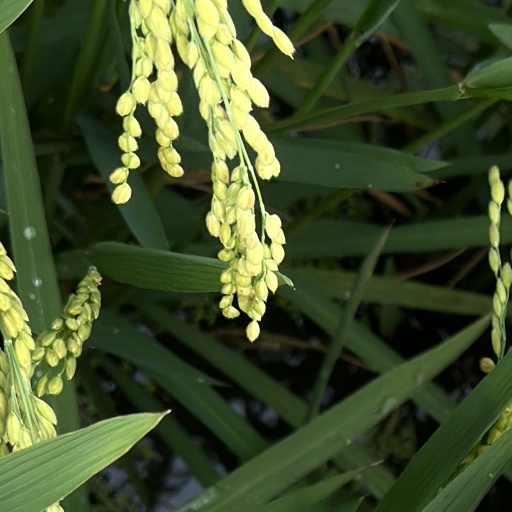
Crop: rice